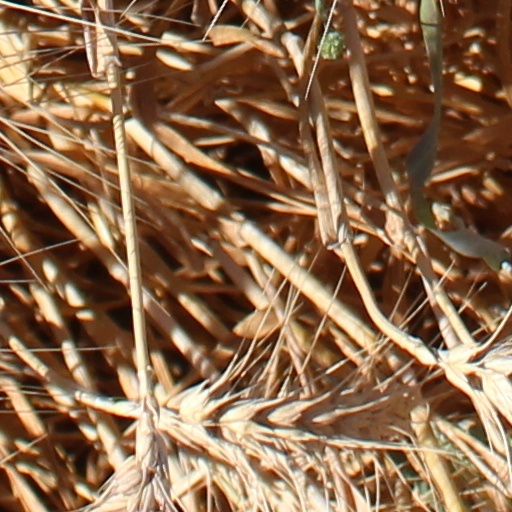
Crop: wheat